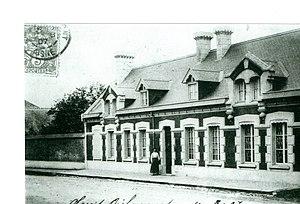
Carte photo de l'habitation d'Eugénie DERUELLE
Fernande-Eugénie-Anastasie Deruelle, née Durin le 5 mars 1853 à Sains-Richaumont et morte le 21 septembre 1927 dans le même bourg, est l’auteur d’un journal intime rédigé durant la Première Guerre mondiale sous la forme de trente-deux carnets manuscrits dont dix-neuf ont pu être retrouvés.